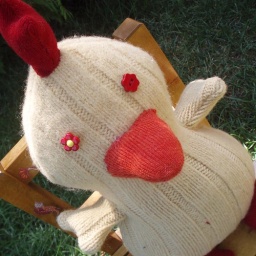
chicken in the chair closeup